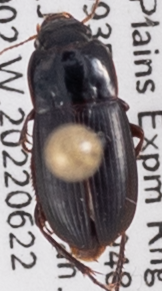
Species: Harpalus ellipsis
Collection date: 2022-06-22
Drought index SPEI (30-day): -0.998
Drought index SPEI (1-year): -1.466
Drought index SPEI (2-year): -1.45